Cytochrome f

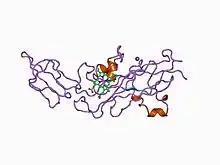
cytochrome f from the b6f complex of "Phormidium laminosum"

Cytochrome "f" is the largest subunit of cytochrome "b""f" complex (plastoquinol—plastocyanin reductase). In its structure and functions, the cytochrome b6f complex bears extensive analogy to the cytochrome bc1 complex of mitochondria and photosynthetic purple bacteria. Cytochrome f (cyt f) plays a role analogous to that of cytochrome c1, in spite of their different structures.